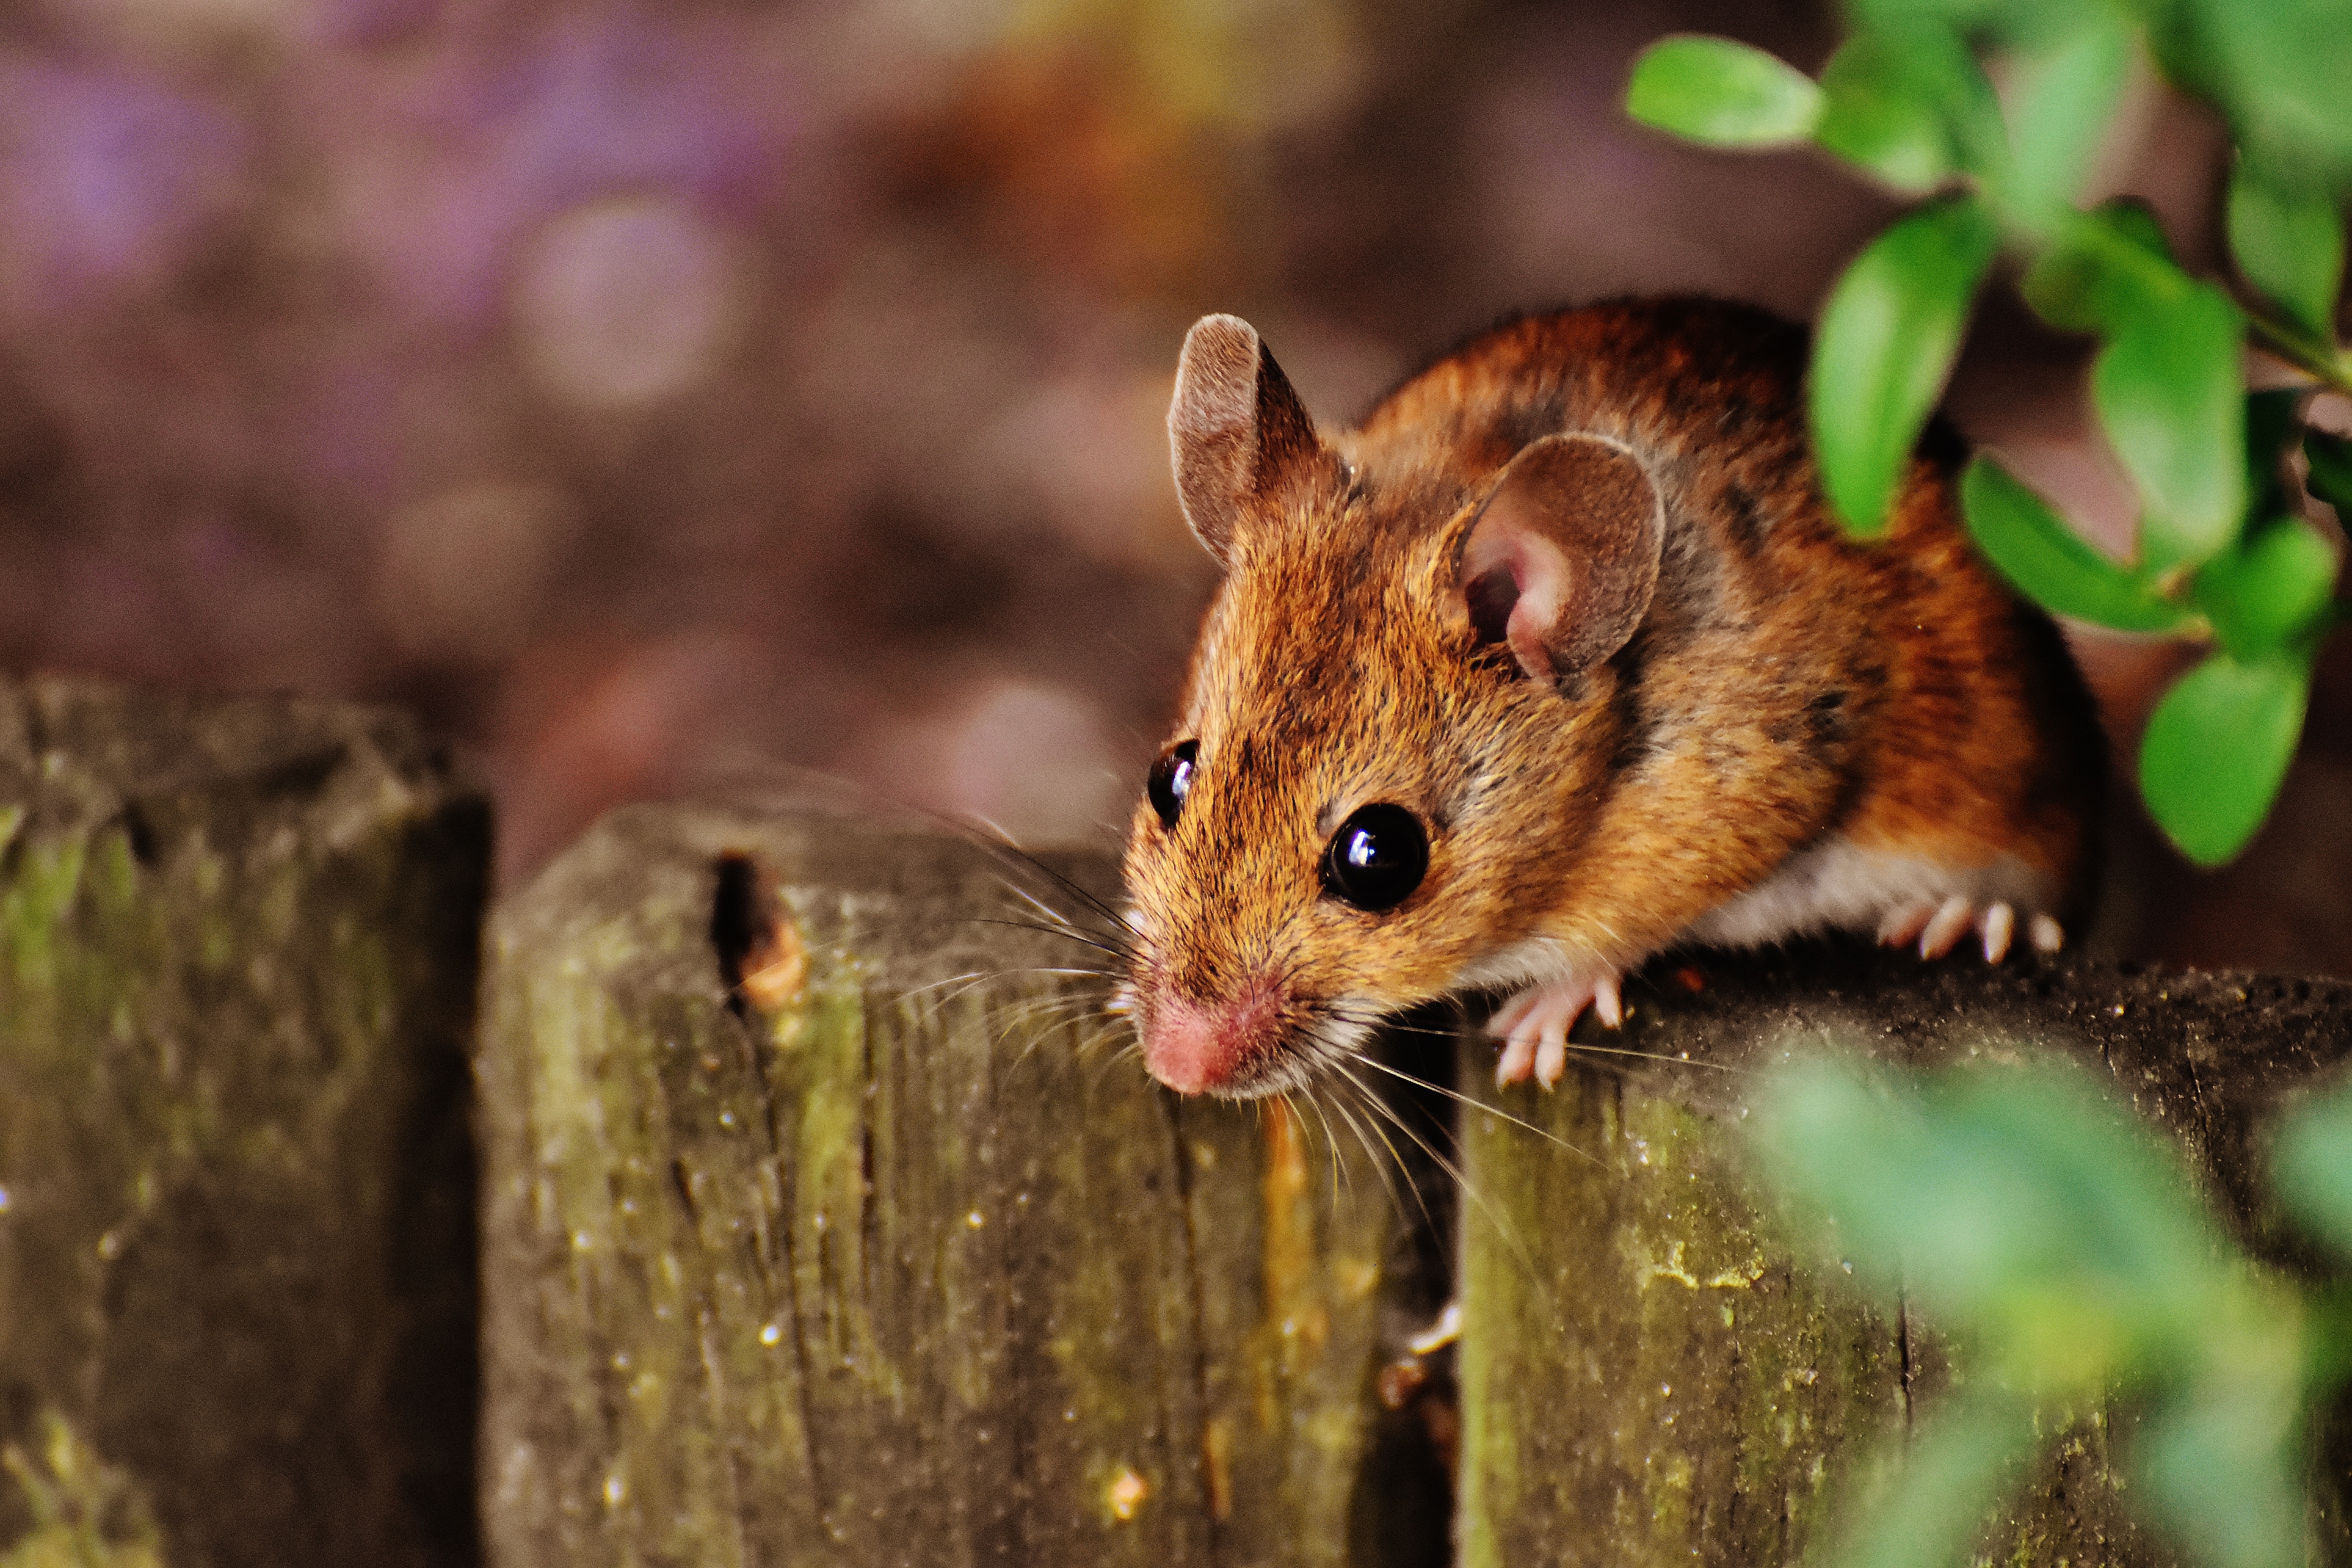
nature, branch, sweet, mouse, animal, cute, wildlife, fur, small, brown, mammal, squirrel, rodent, fauna, rat, whiskers, vertebrate, chipmunk, funny, nager, pest, mice, button eyes, wood mouse, apodemus sylvaticus, gerbil, fox squirrel, muroidea, muridae, dormouse